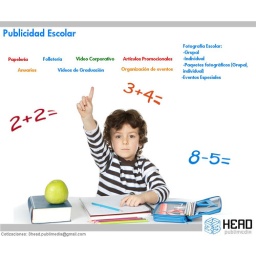
adorable boy studying a over white background